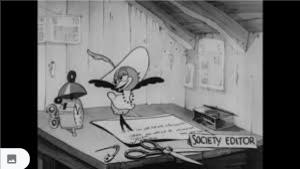
Portrait style: Cartoon Portrait